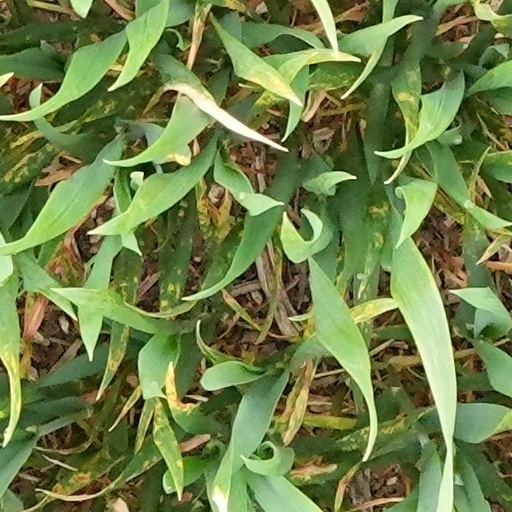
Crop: wheat